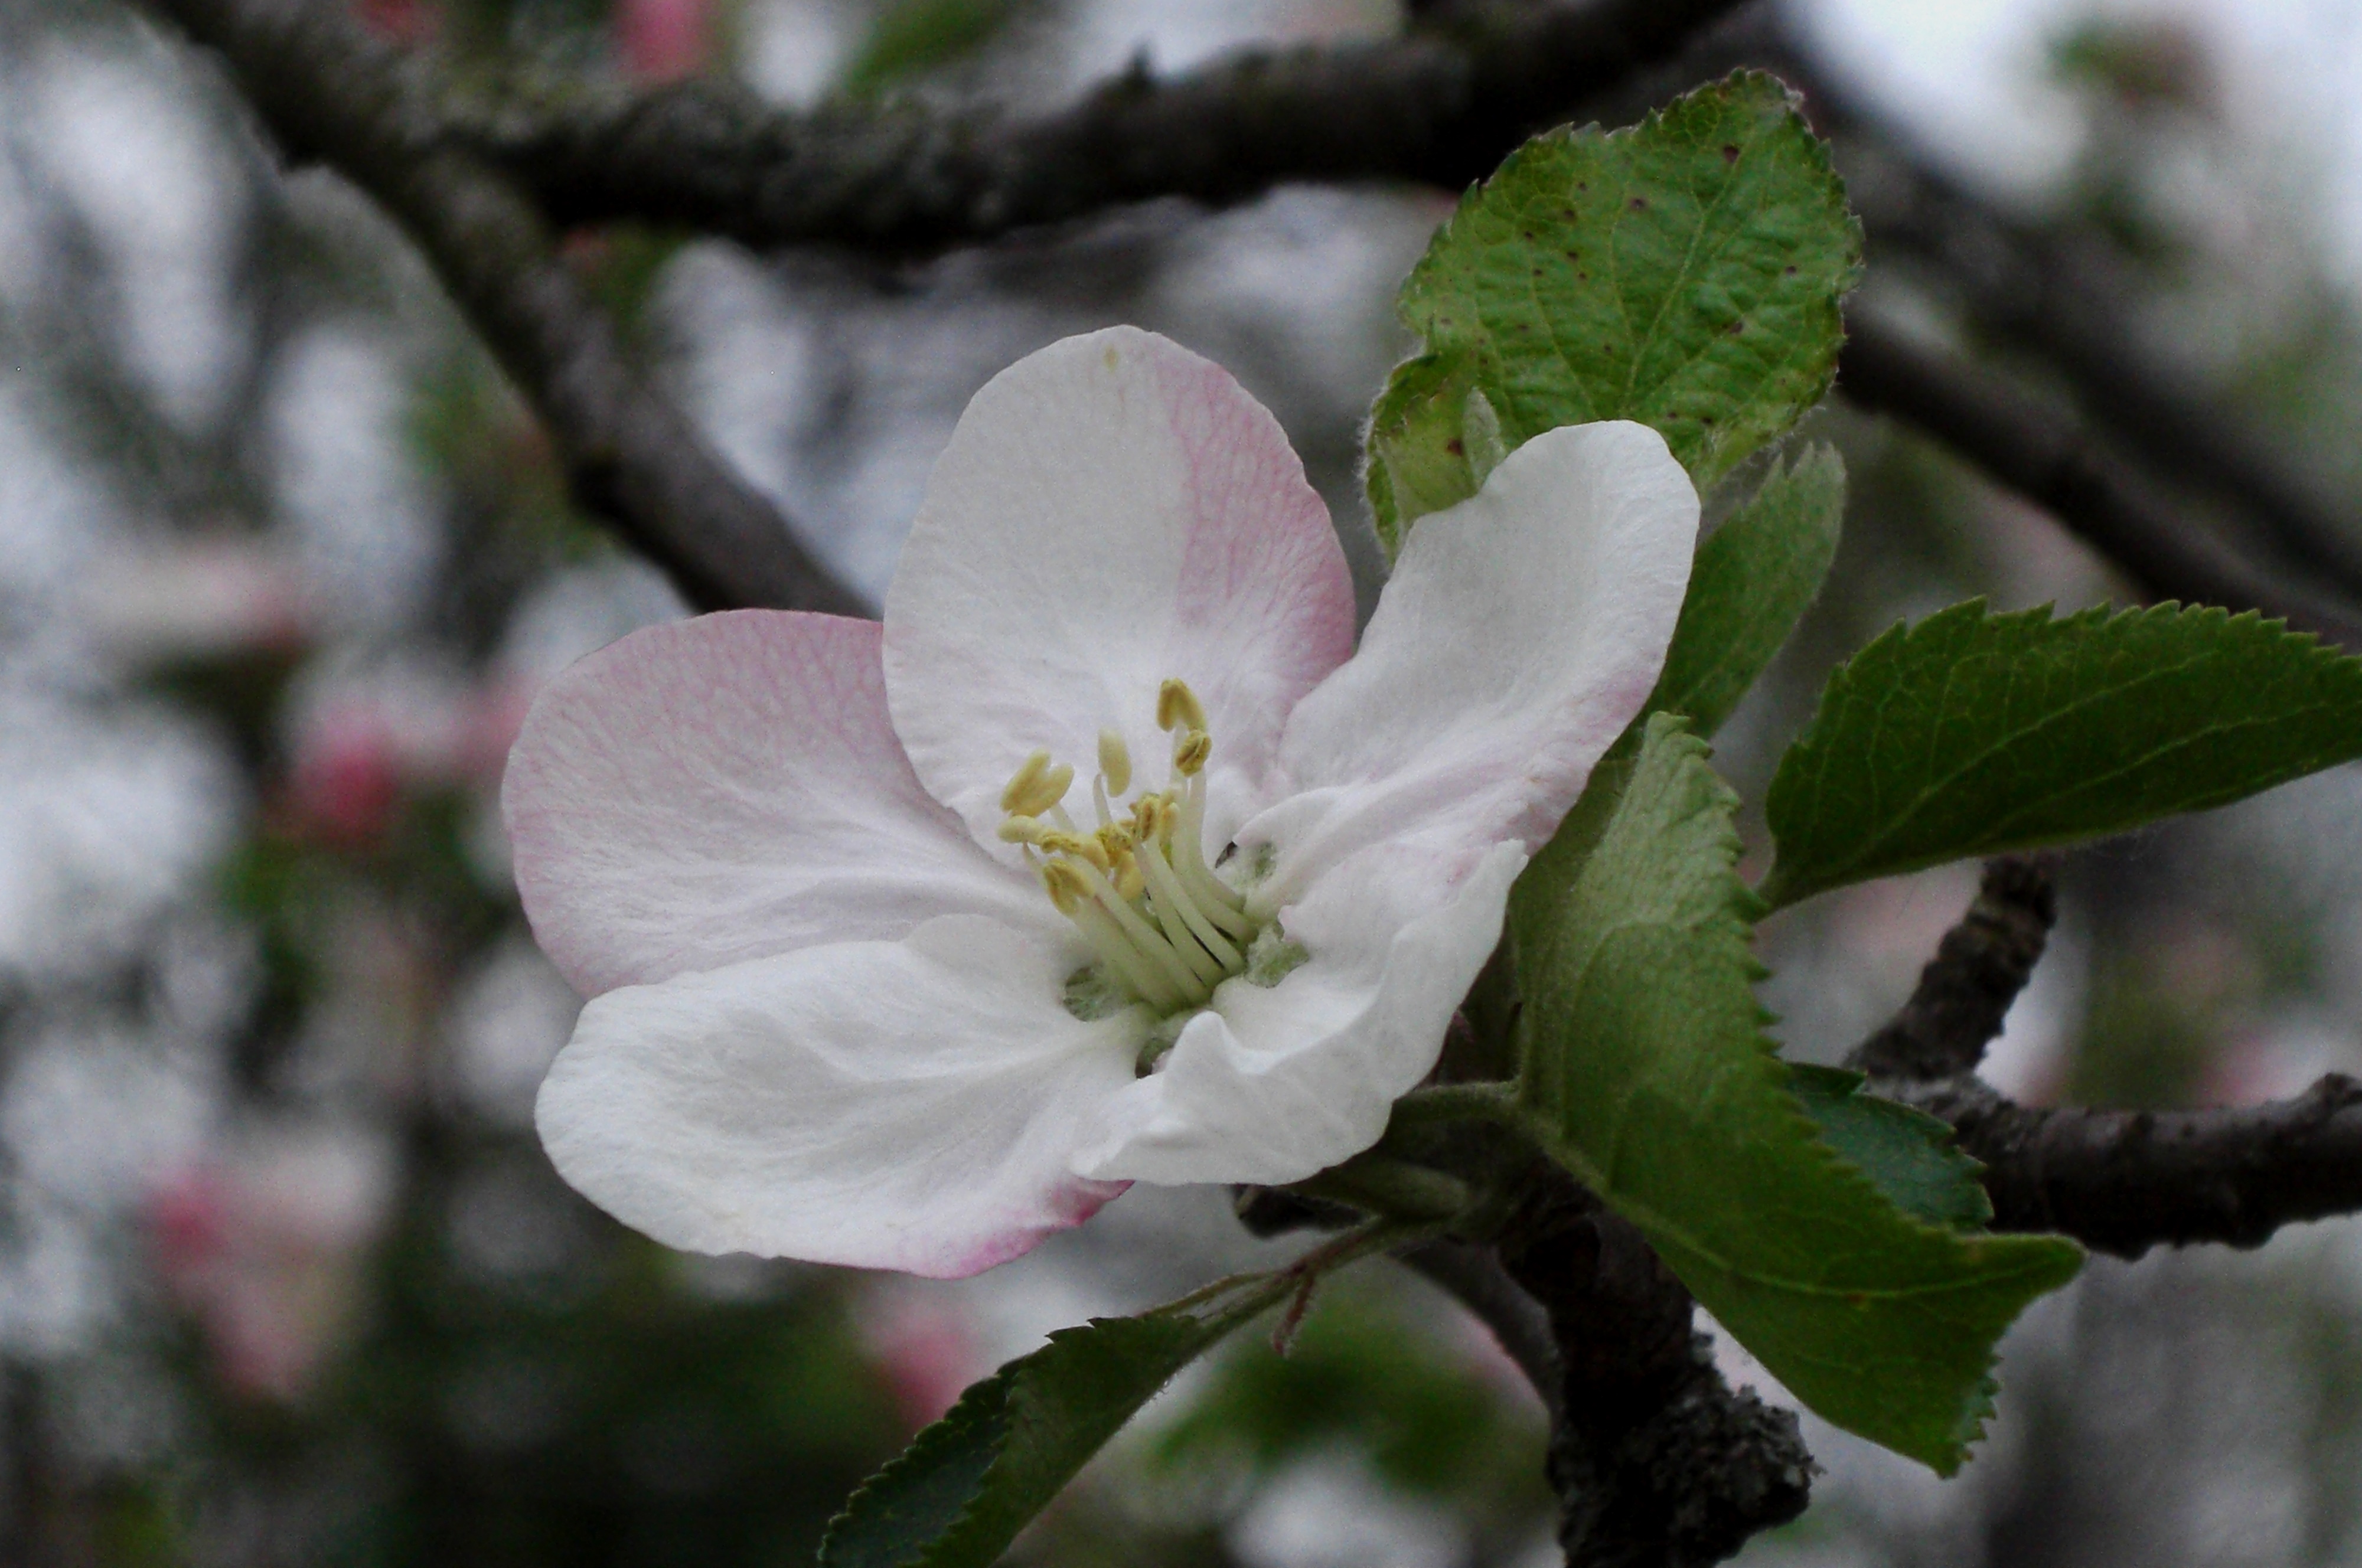
nature, branch, blossom, plant, white, leaf, flower, petal, bloom, spring, produce, botany, flora, close up, shrub, macro photography, flowering plant, rose family, woody plant, land plant